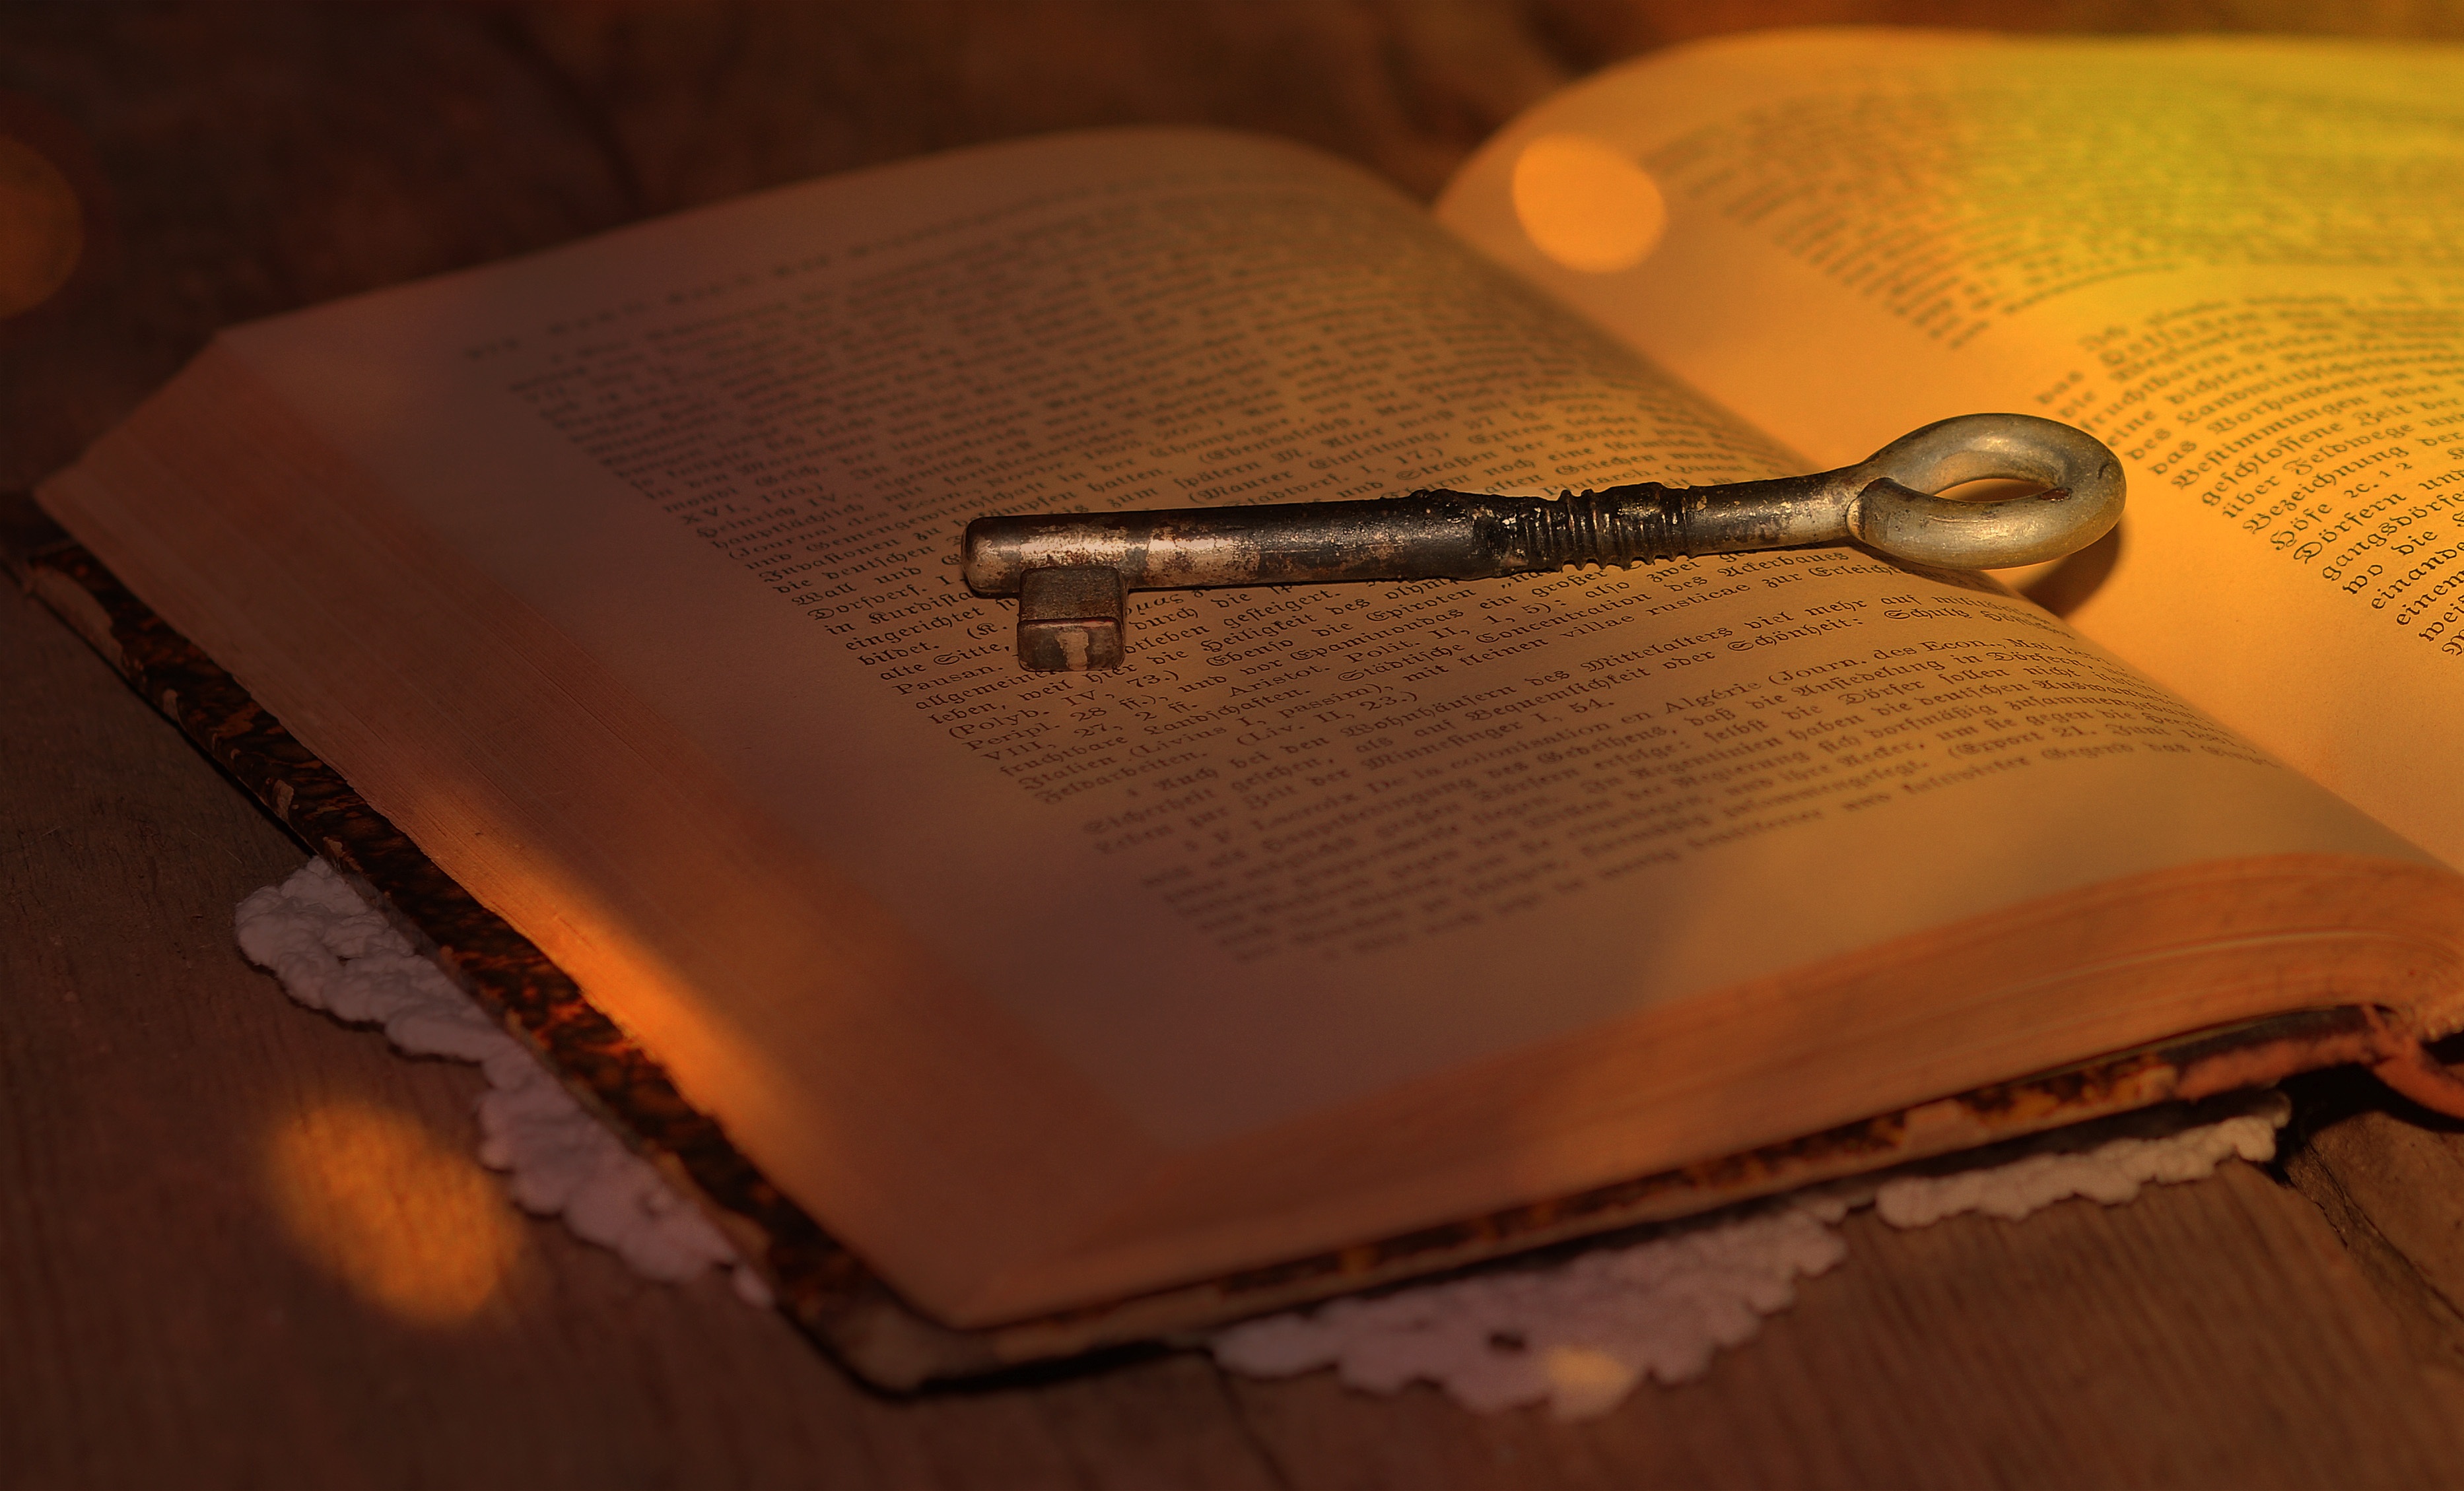
book, light, wood, sunlight, old, key, lighting, material, font, sunbeam